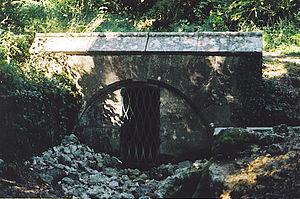
Le département de la Haute-Marne tire son nom de la Marne, rivière qui prend sa source près de Langres. Cette rivière le parcourt sur plus de 120 kilomètres.